Soulton Hall

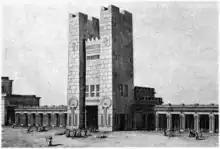
The east front of the house evokes Solomon's Temple.

The precinct of the hall and linked courts to the north, east and south has been matched to the geometry of the Telesterion at Ellusis, showing engagement with those Greek concepts.